History of Transylvania

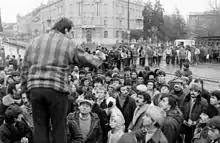
Demonstration in Timișoara

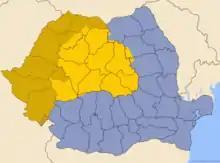
Map of Romania, with "Transylvania proper" in bright yellow

The Romanian Army, representing the Entente powers, entered Transylvania from the east on November 12, 1918. In December they entered southern Transylvania, crossed the demarcation line on the Maros (Mureș) river by mid-December and advanced to Kolozsvár (Cluj) and Máramarossziget (Sighet) after making a request to the Powers of Versailles to protect the Romanians in Transylvania. In February 1919, to prevent armed clashes between Romanian and withdrawing Hungarian troops, a neutral zone was created.